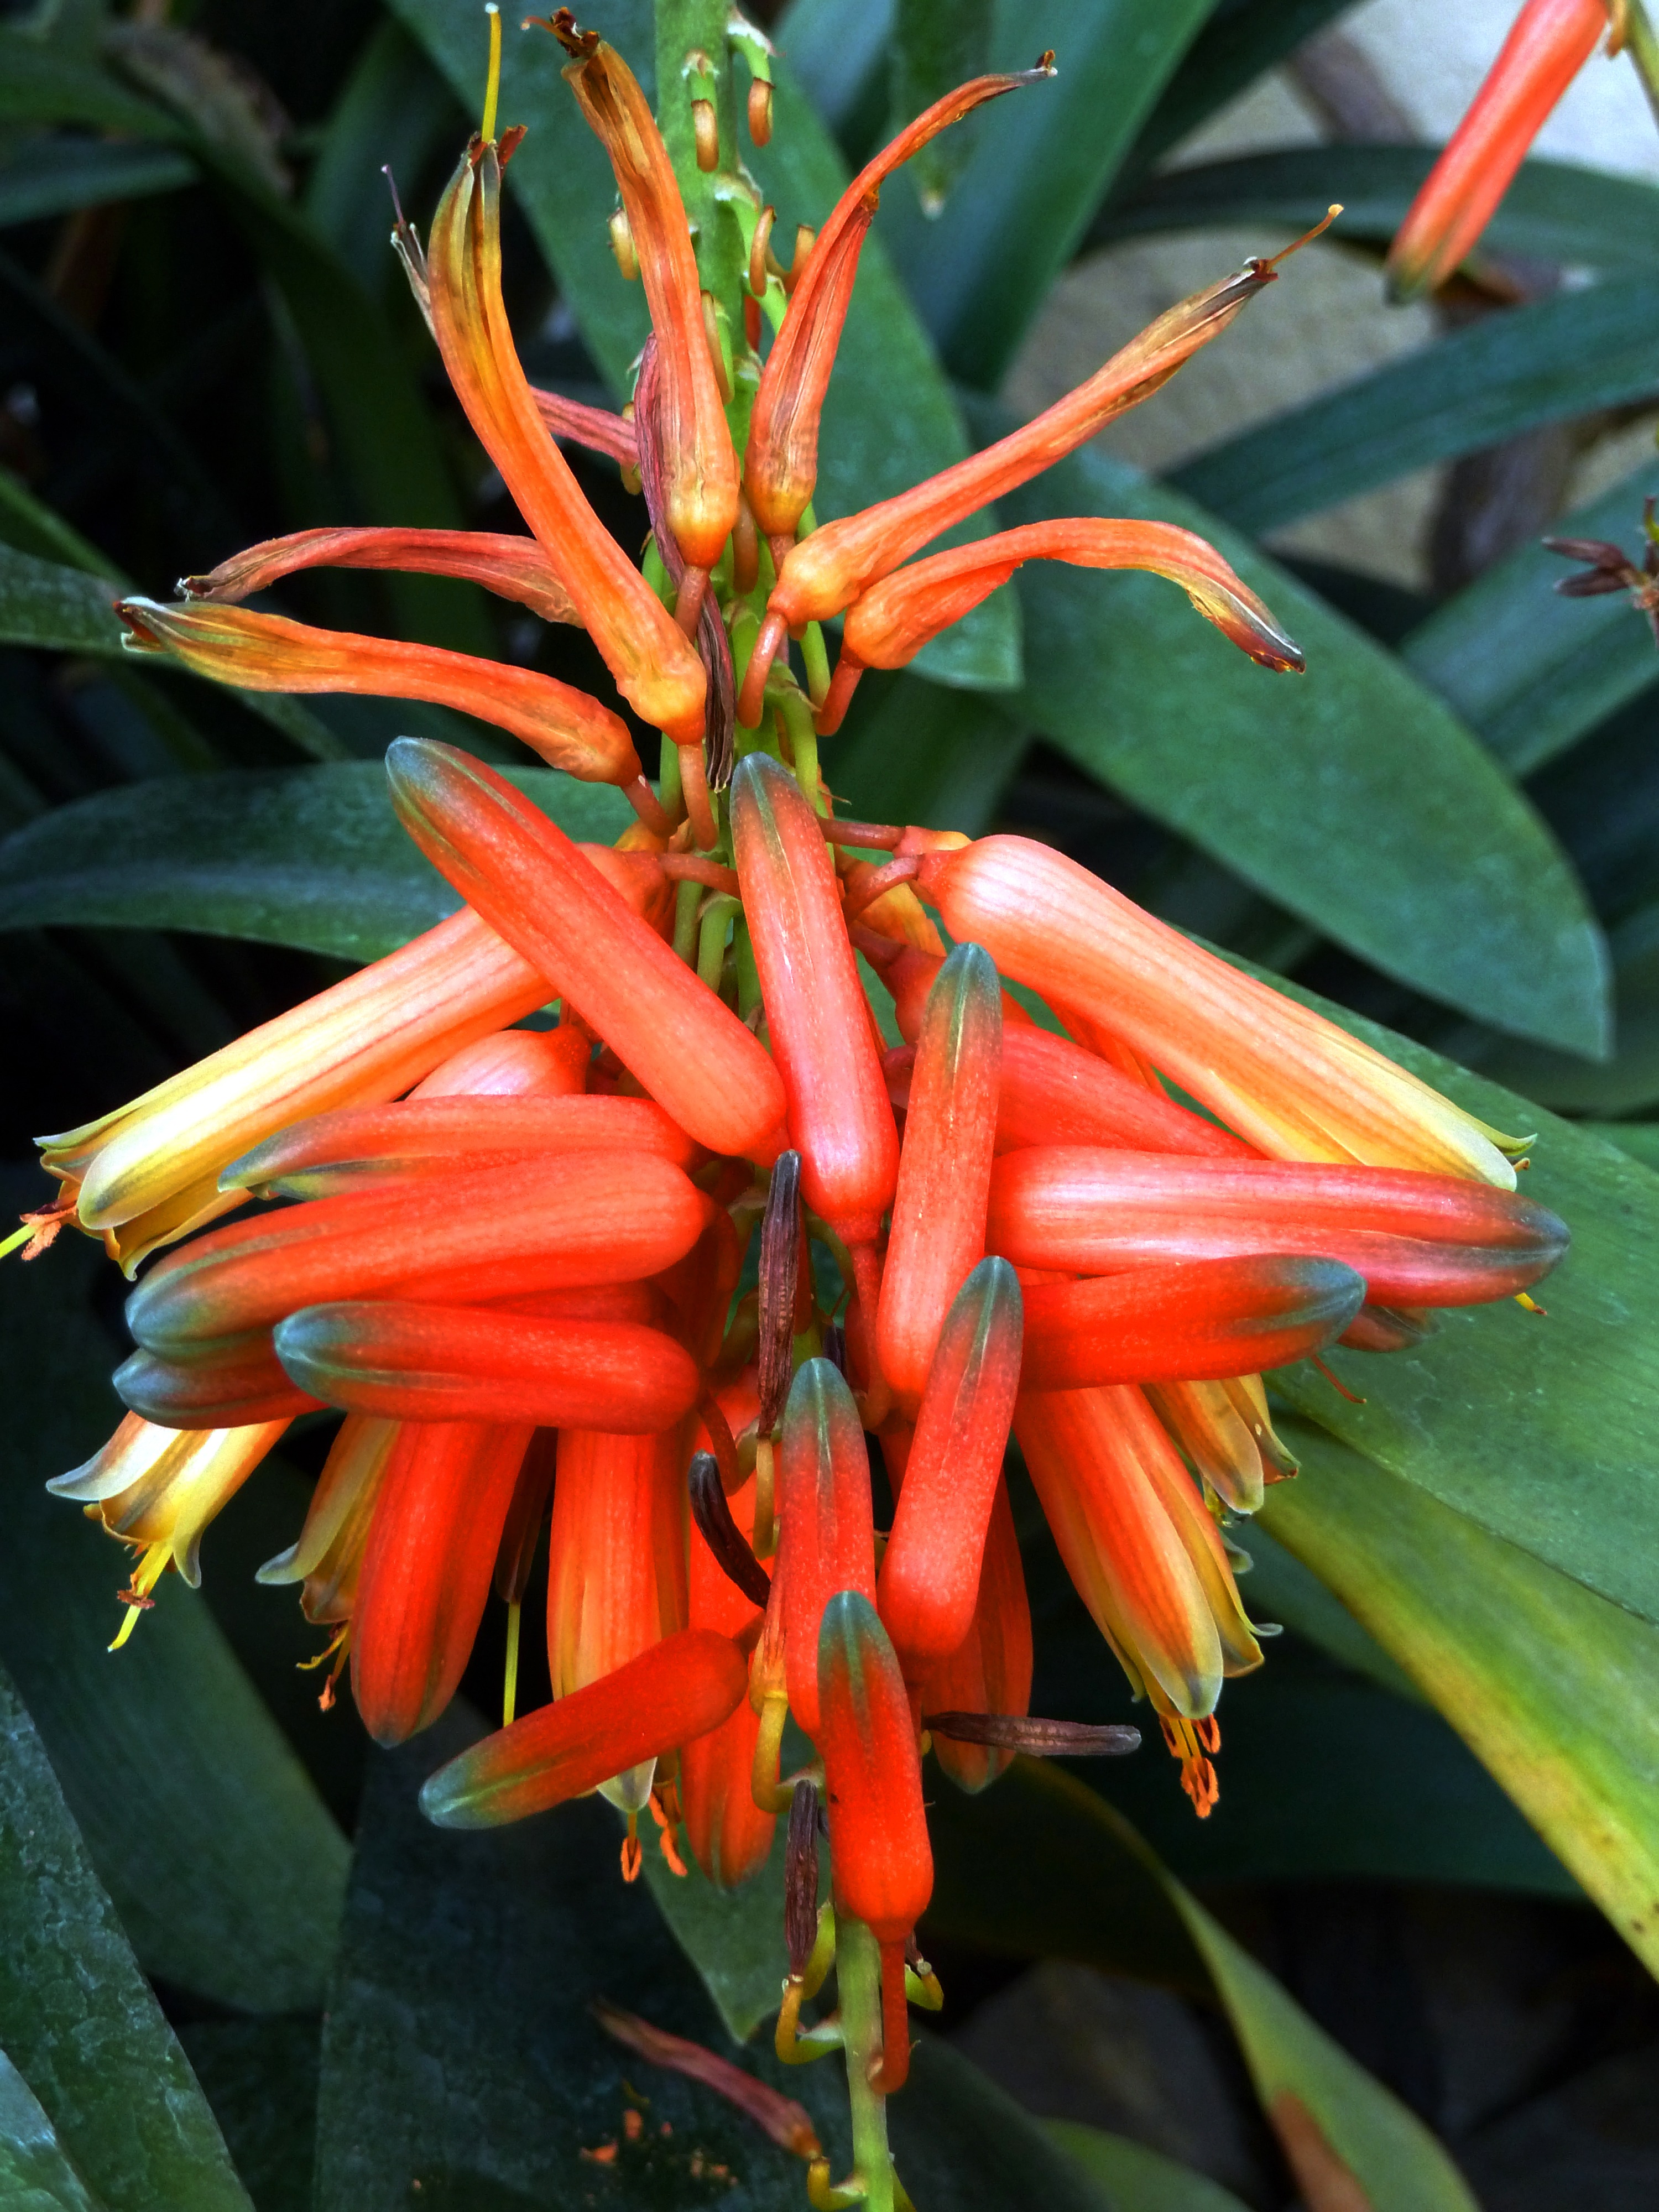
nature, blossom, plant, stem, leaf, flower, petal, bloom, summer, floral, orange, pollen, tranquil, tropical, lush, natural, fresh, botany, garden, flora, life, wildflower, stalk, vivid, shrub, elegant, ornamental, exotic, hawaiian, vibrant, macro photography, flowering plant, fragility, land plant